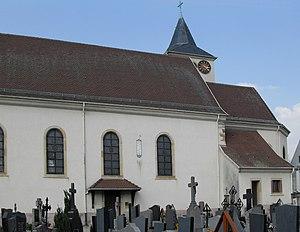
L'èglise Saint-Léger à Steinbrunn-le-Bas
Steinbrunn-le-Bas est une commune française de l'aire urbaine de Mulhouse située dans le département du Haut-Rhin, en région Grand Est.